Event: Nepal Earthquake
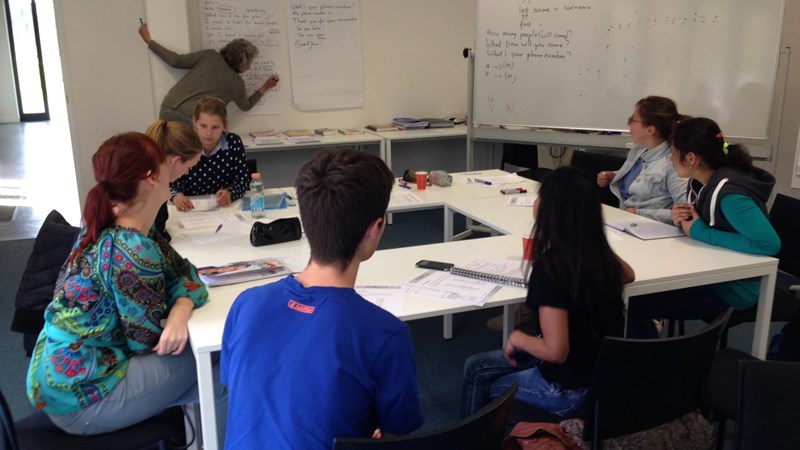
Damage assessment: no_damage